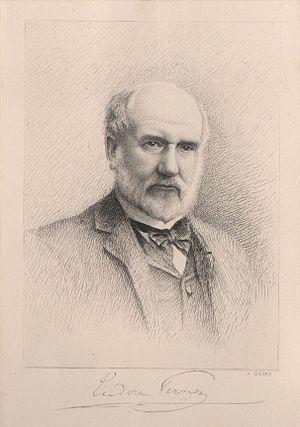
Portrait de Monsieur Eudore Pirmez, avocat et politicien belge. gravure de A. Danse 1893. Provenant du livre de Albert Nyssens ""Eudore Pirmez"""
Eudore Pirmez est un homme politique et un industriel belge, de tendance libérale doctrinaire.
Auguste Danse, né à Bruxelles le 13 juillet 1829 et mort à Uccle le 2 août 1929, est un dessinateur, aquafortiste et buriniste belge.